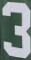
Number: 3